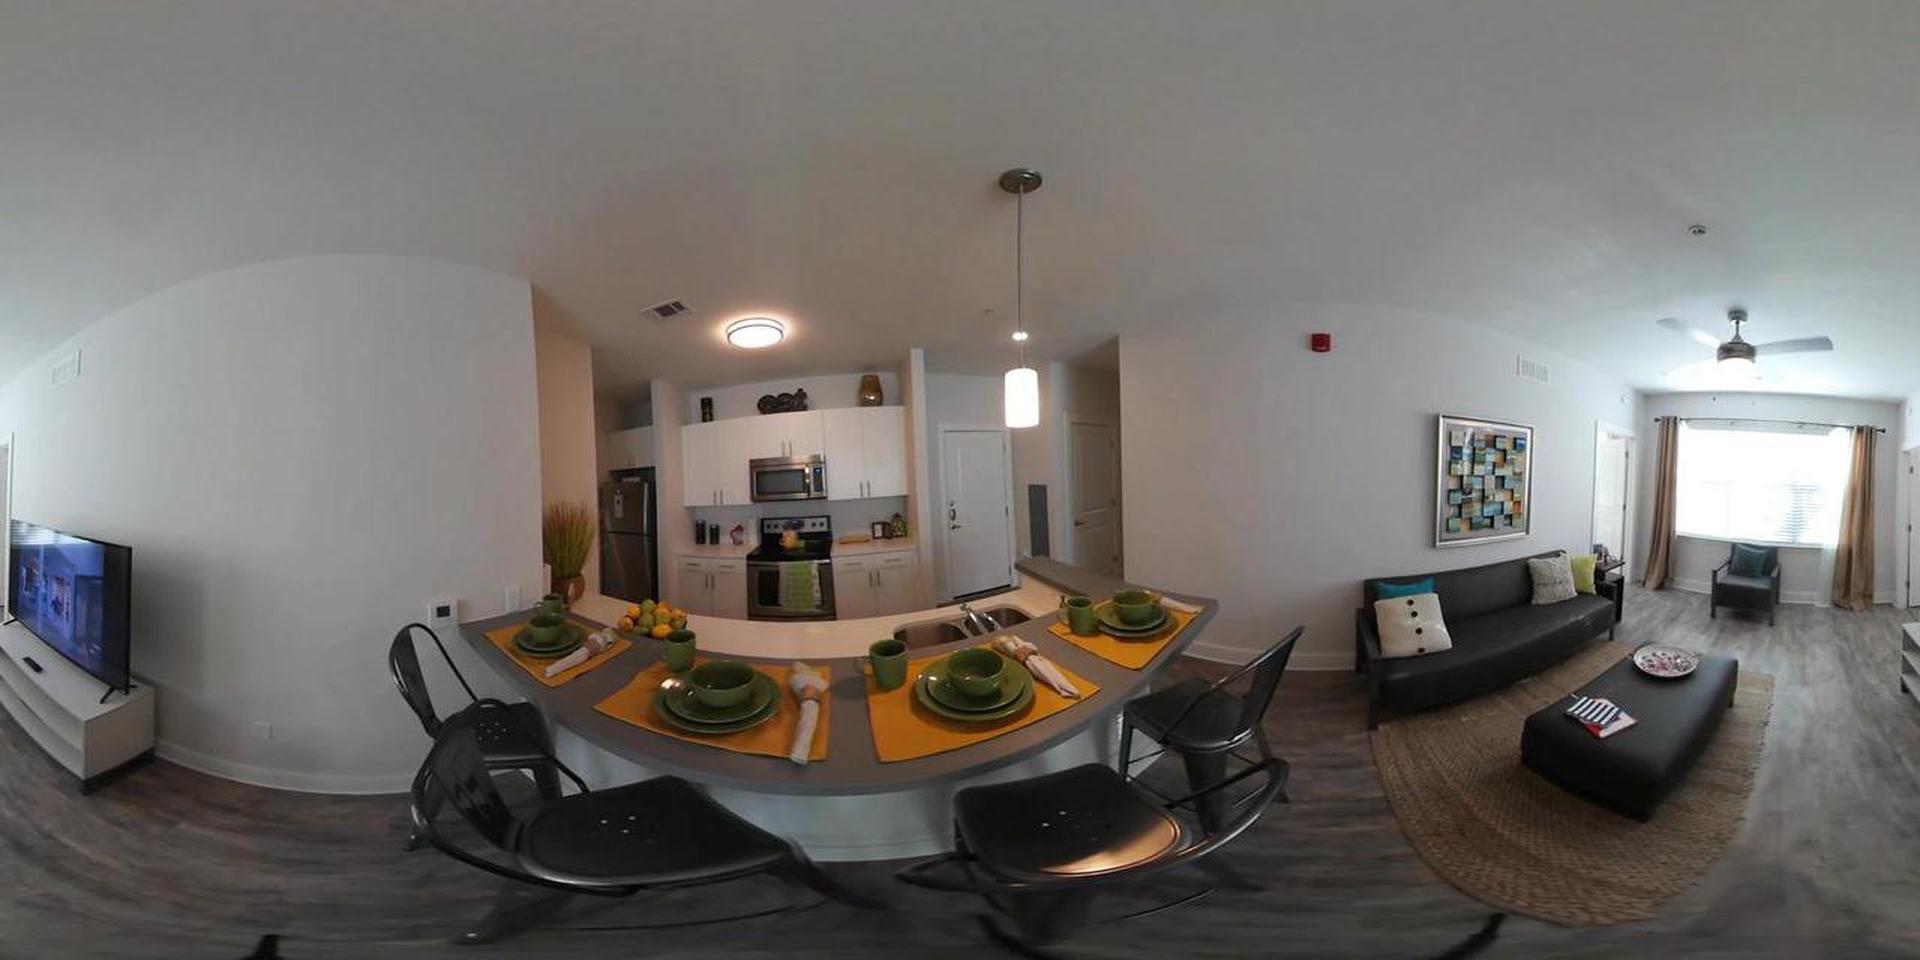
Referred object: Chair in front of the window

Referred object: the white cylindrical pendant light